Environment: real
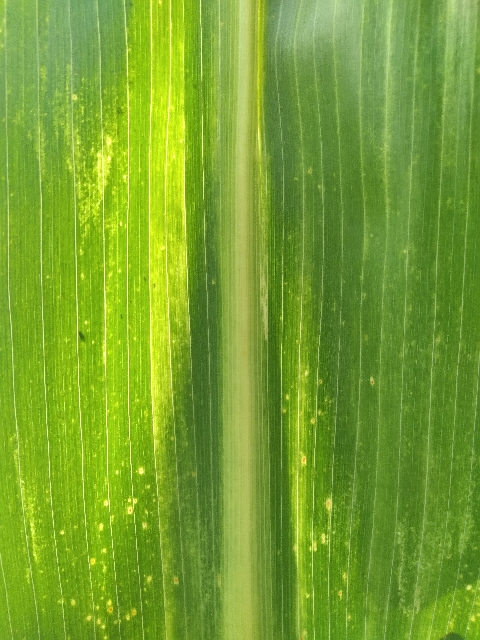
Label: lethal_necrosis